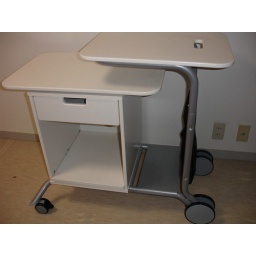
Note the casters for easy transport! We often roll the desk around the house for the sheer joy of it!